Answer in natural language. Considering the relative positions, is sleek black flatscreen smart tv to the left or right of Window? Choose between the following options: right or left
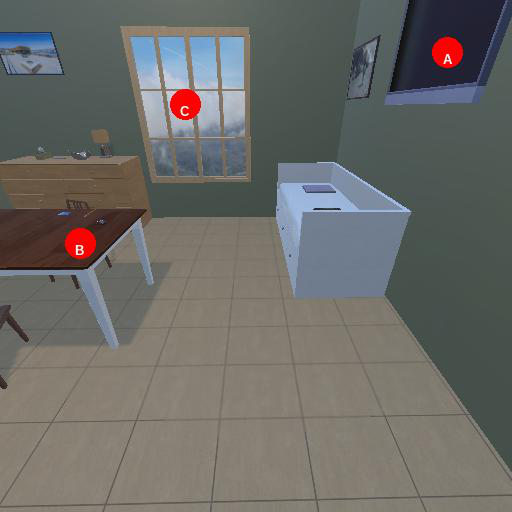
<answer>right</answer>